Pont-l'Évêque Prison

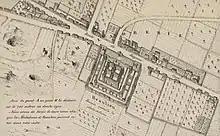
Lecointe's plan of the Beaulieu prison in Caen, circa 1850.

The building was acquired by the city in 2005 and made "watertight and airtight", but the interior architecture remained unchanged. In fact, the building's interior remains in its original state, making it a "rare case of prison heritage enhancement". A major restoration project was carried out between September 2008 and June 2009 to restore the roofs and façades to their original state, based on documents held in the Calvados departmental archives, at a total cost of over €500,000. The work also involved the cladding of the façades and the replacement of stonework on the base of the building, which had suffered from damp. Windows in the half-tower were also restored during the same operation. In 2010, the intermunicipality also acquired the courthouse for use as a music school.